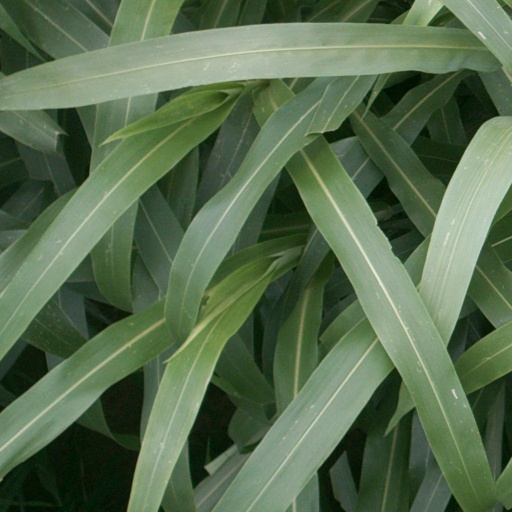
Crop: sorghum